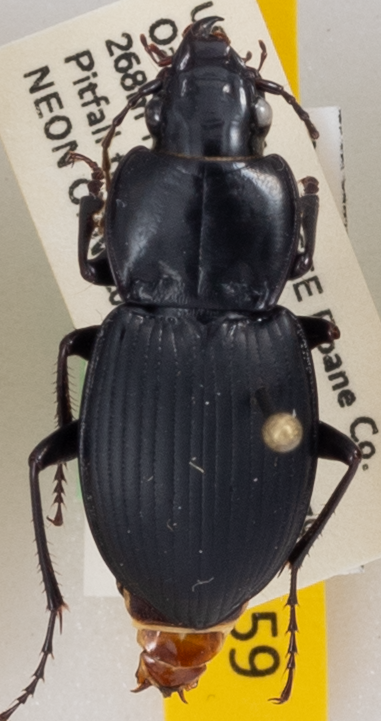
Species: Cyclotrachelus sigillatus
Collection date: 2020-07-08
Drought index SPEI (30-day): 0.03
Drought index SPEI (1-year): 1.69
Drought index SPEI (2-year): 2.09